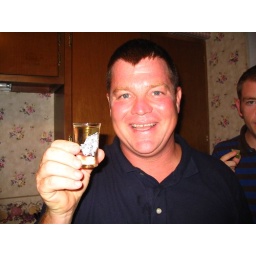
Rabbit took a shot out of a New Zealand glass with a sheep on it, in memory of WeeWee.